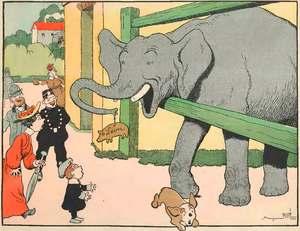
image page 59 du djvu
Les éléphants ont été représentés dans l'art depuis la Préhistoire.